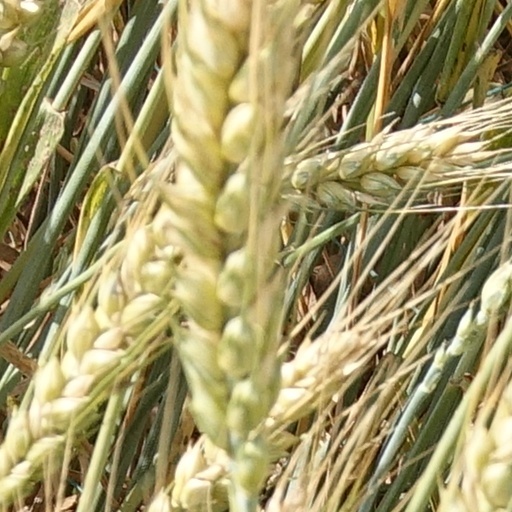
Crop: wheat